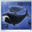
Label: whale